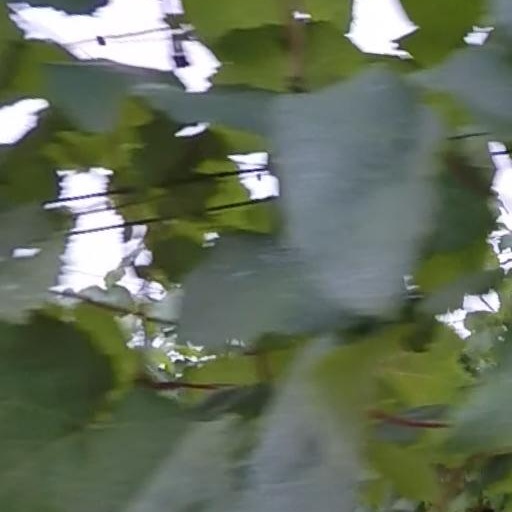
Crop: grape